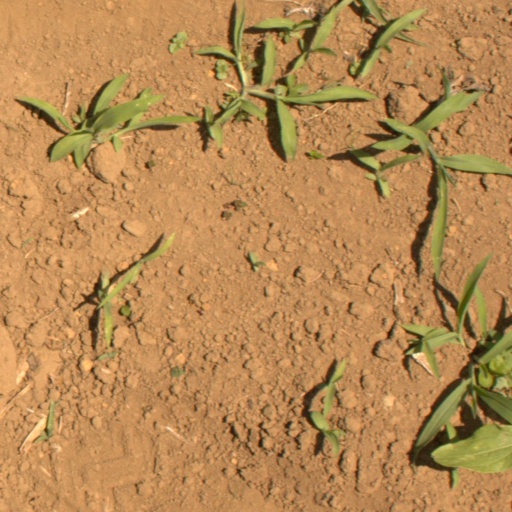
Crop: Jerusalem artichoke